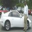
Label: automobile